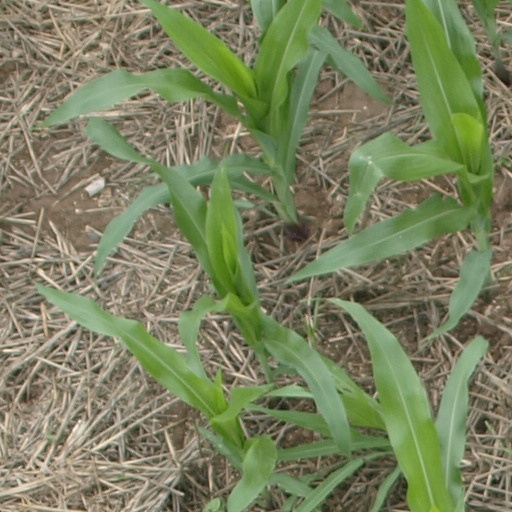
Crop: maize; corn